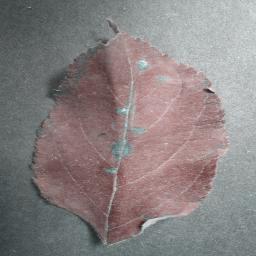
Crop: apple
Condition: cedar_rust